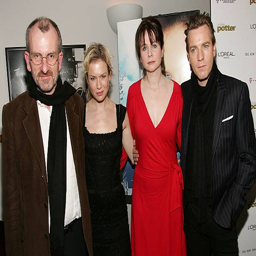
film director poses with actors at the film premiere .